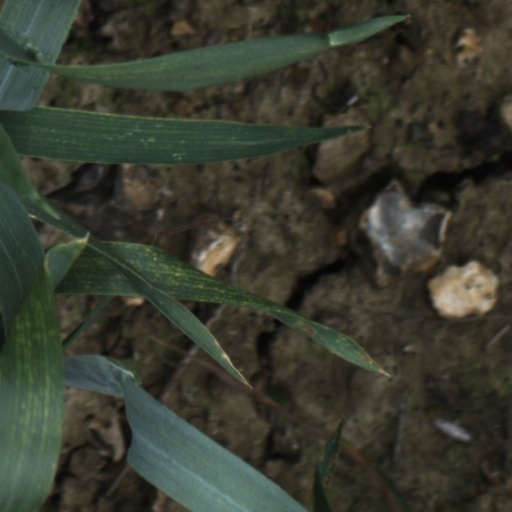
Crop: wheat